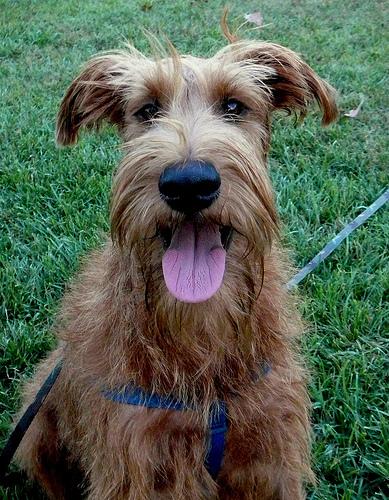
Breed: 207-n000036-Irish_terrier